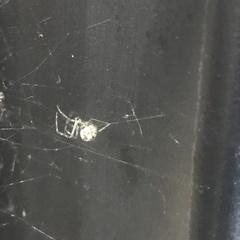
Species: Parasteatoda_tepidariorum